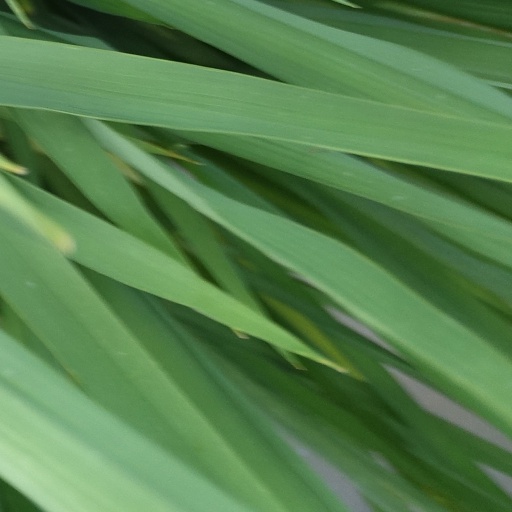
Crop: rice